CFMG-FM

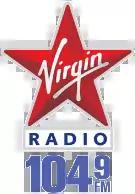
Former "Virgin" logo (2011–2019)

On February 4, 2011, CFMG flipped to Top 40/CHR as "104.9 Virgin Radio". The last song on "EZ Rock" was "The Boys Of Summer' by Don Henley, while the first song on "Virgin" was "Firework" by Katy Perry. This left Edmonton with no adult contemporary station for 51 days until CKEA-FM dropped adult album alternative for AC (which has since shifted to adult hits).